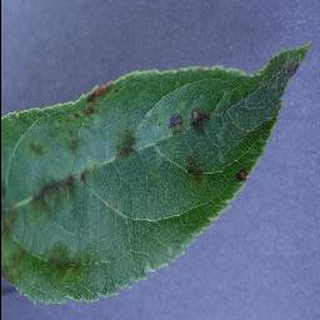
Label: apple_apple_scab